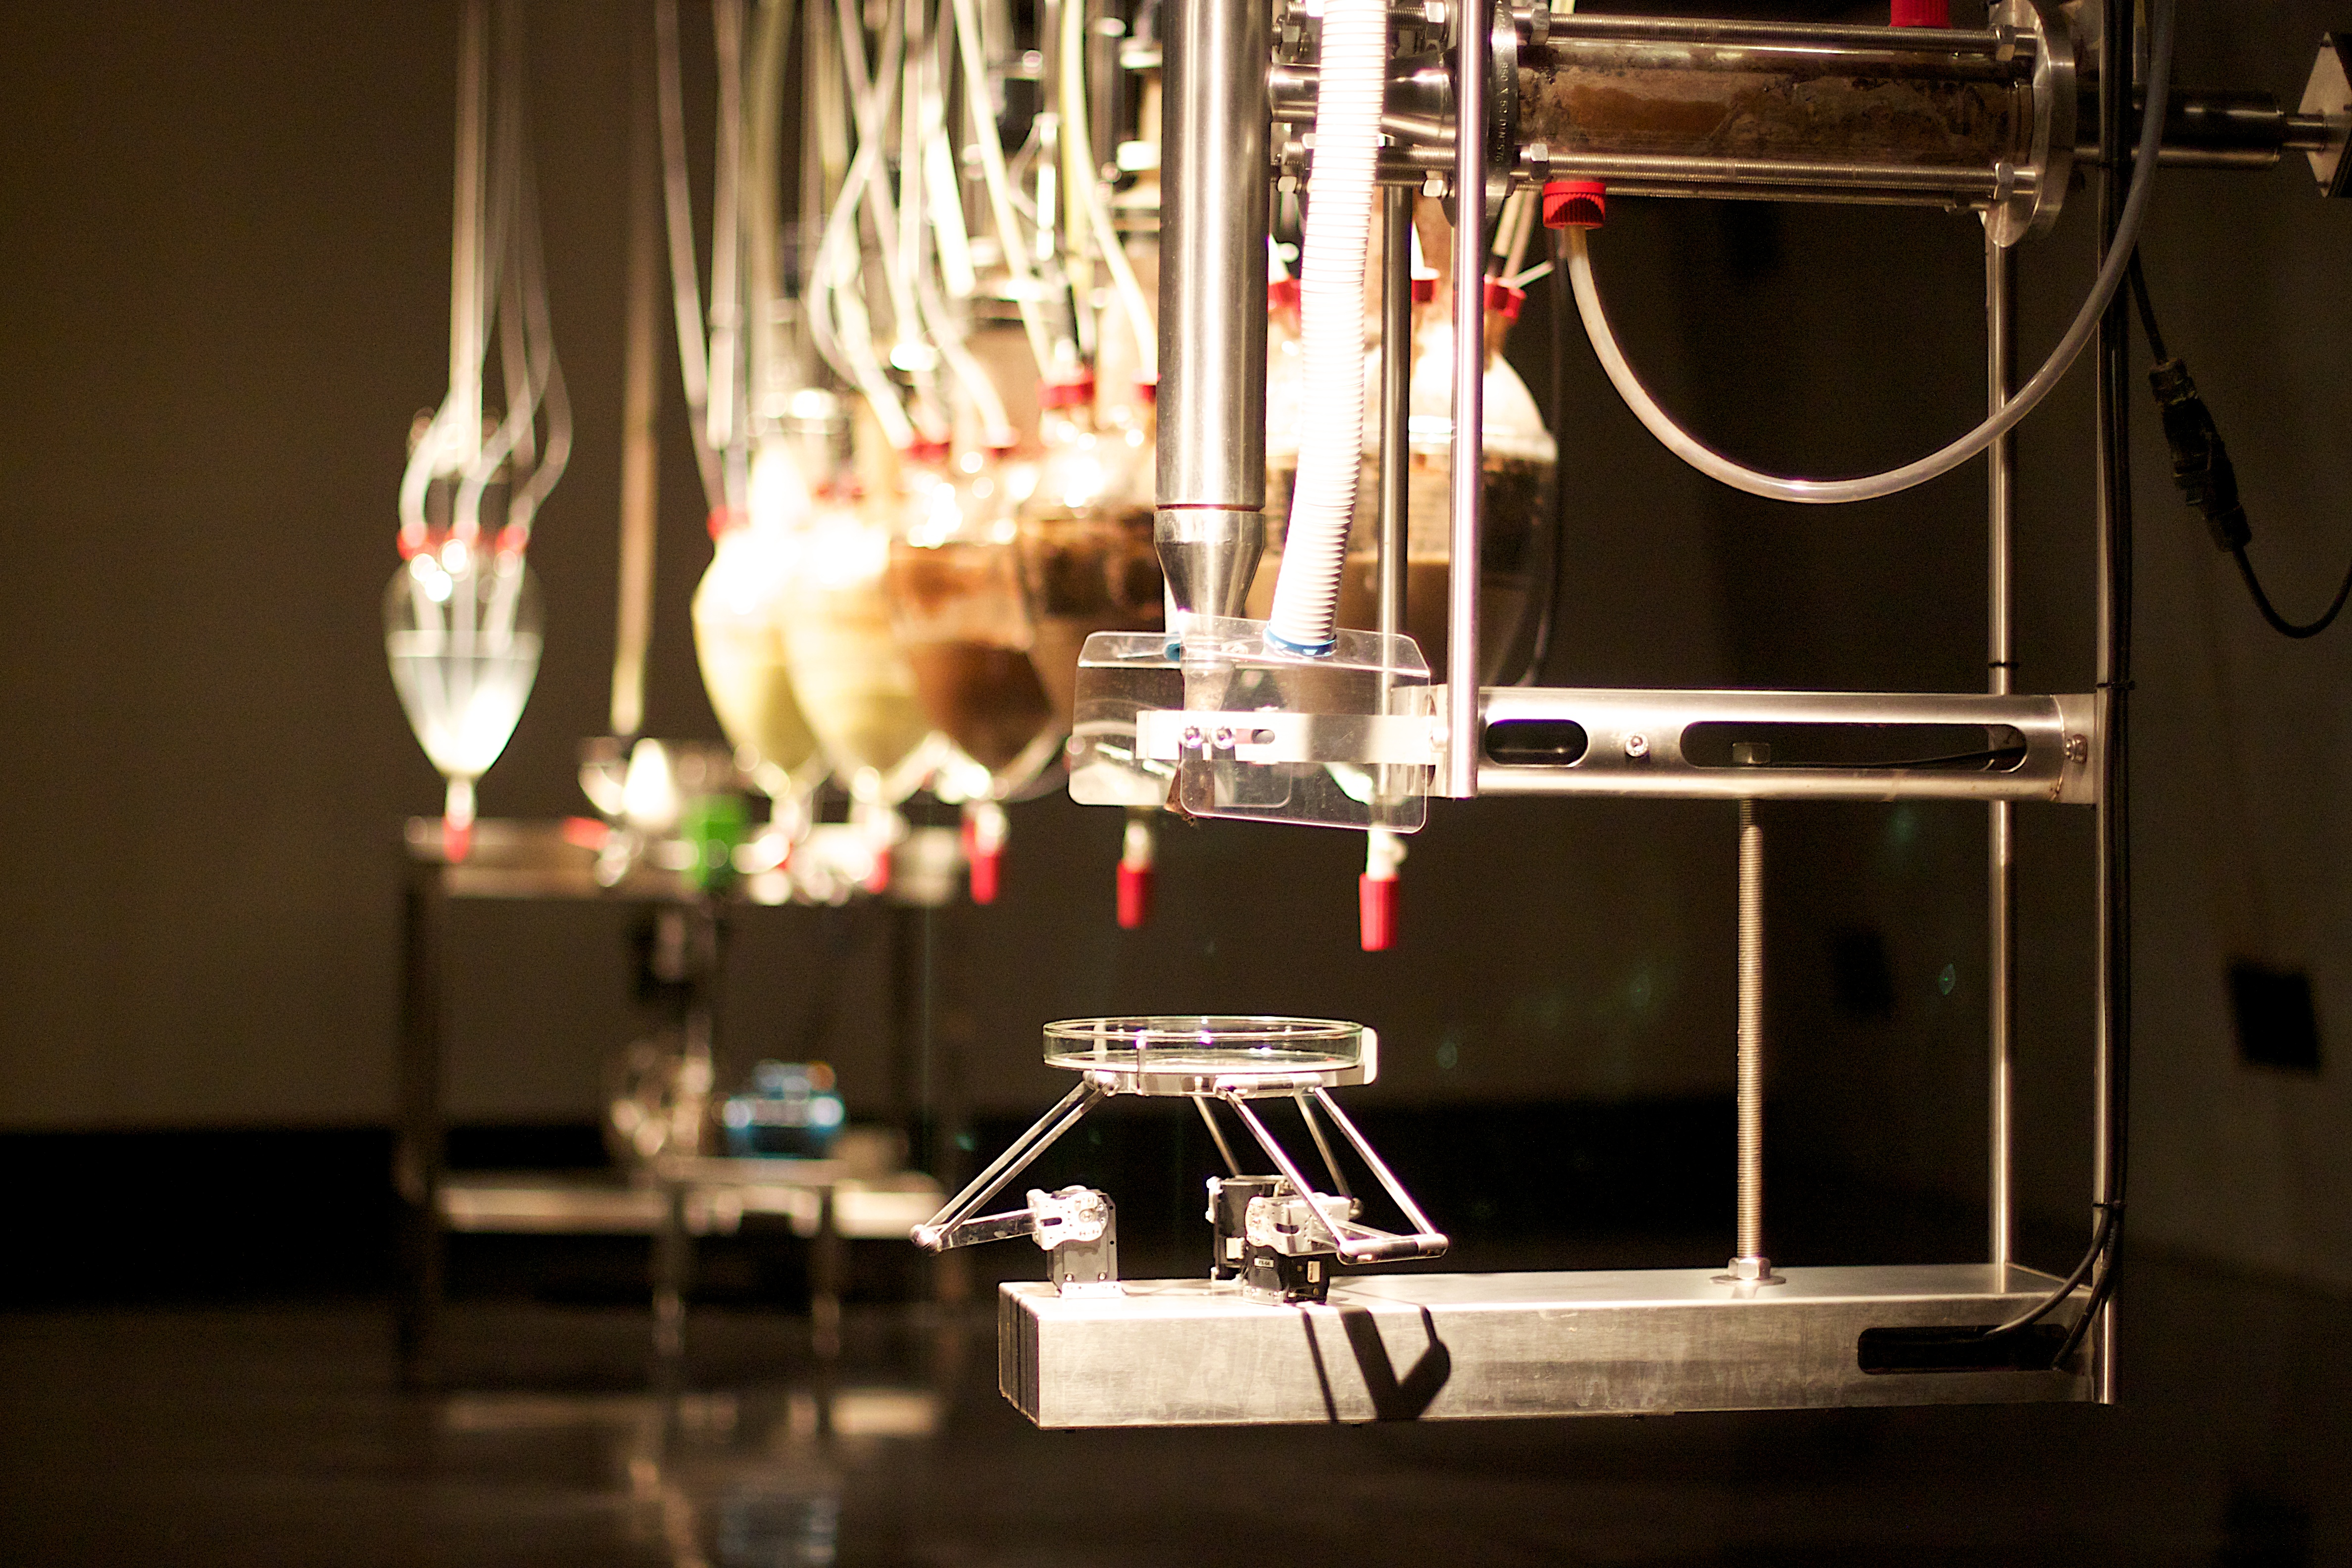
furniture, lighting, stage, design, tourist attraction, auodyssey